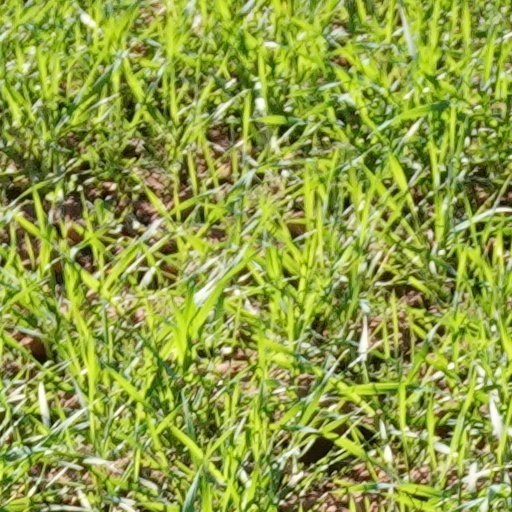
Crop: wheat